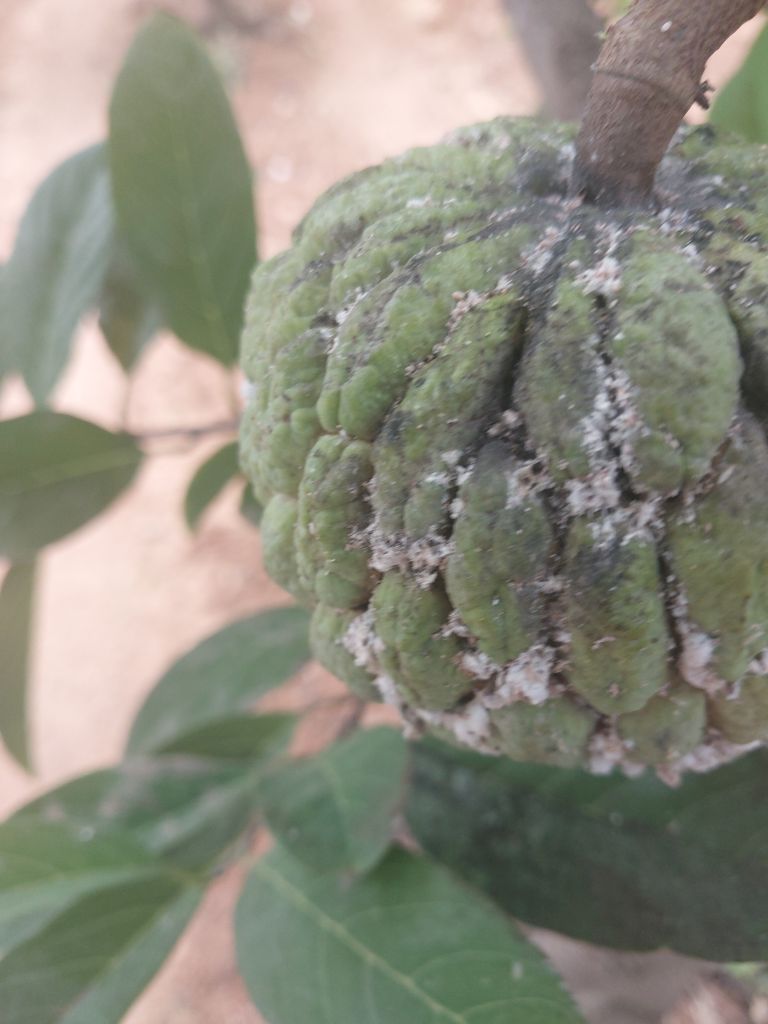
Disease label: Blank Canker